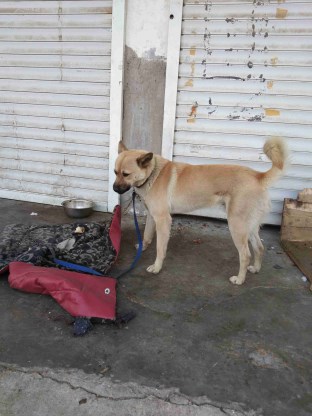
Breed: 3336-n000121-chinese_rural_dog